Warszawa Ursus railway station

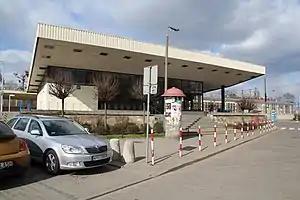

Warszawa Ursus railway station is a railway station in the Ursus district of Warsaw, Poland. The station is served by Koleje Mazowieckie, who run trains from Skierniewice to Warszawa Wschodnia, and Szybka Kolej Miejska, who run trains from Pruszków PKP to Otwock. The station was opened in 1926 as Ursus. It was changed to its current name in 1977 when Ursus became part of Warsaw.